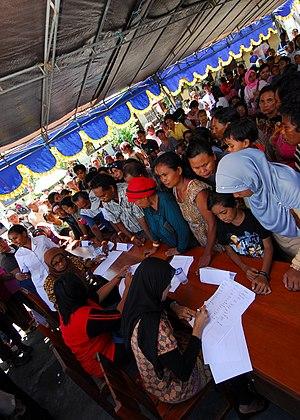
Les Tobelo sont une population du nord de l'île de Halmahera l'est de l'Indonésie. Ils habitent la partie orientale du kabupaten de Halmahera du Nord.